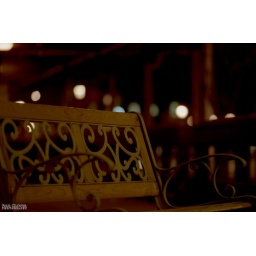
Metal park bench in Salem city market with streetlight &amp;quot;bokeh&amp;quot; behind.